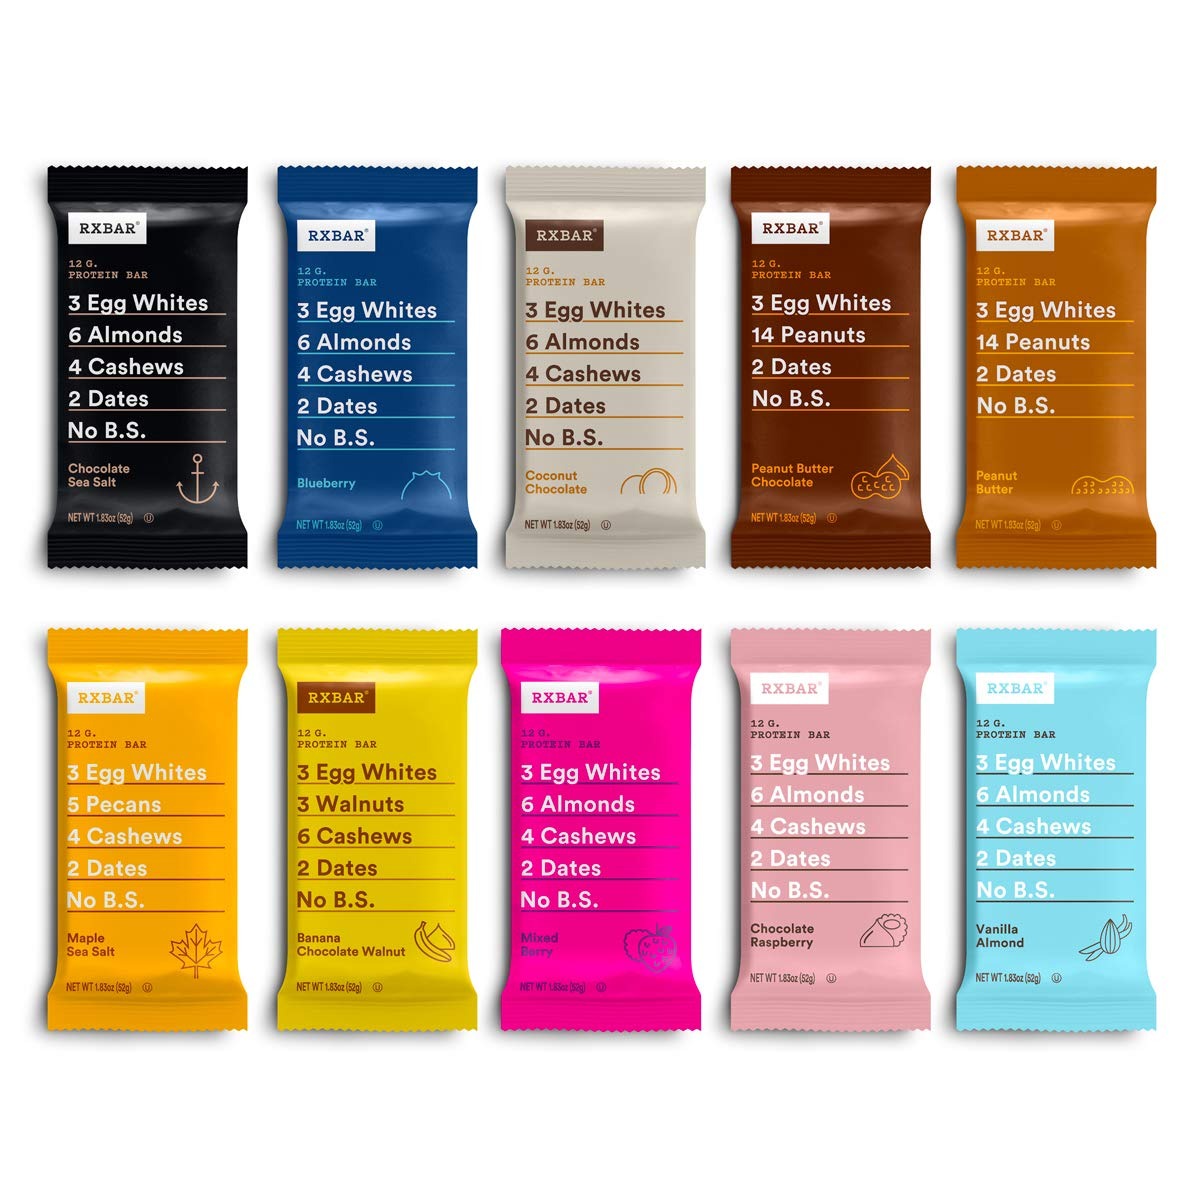
Item Name: RXBAR Protein Bar, Variety Pack, 10 Flavors, 55oz Box (30 Bars)
Bullet Point 1: A REAL FOOD PROTEIN BAR: RXBAR Protein Bars are made with real food ingredients - egg whites for protein, dates to bind, and nuts for texture. Contains 12g of protein, 5g fiber, and is gluten free.
Bullet Point 2: ANYTIME HIGH PROTEIN SNACK: Enjoy this real food protein bar at breakfast time, lunch time, or as a pre or post workout snack. Eat the whole snack bar or save some for later.
Bullet Point 3: GLUTEN-FREE AND GUILT-FREE SNACK: Pre workout, check. Post workout, check. Guilt and gluten free, double check. RXBAR is the perfect protein bar for any healthy lifestyle.
Bullet Point 4: ON-THE-GO PROTEIN PACKED FUEL: RXBAR protein bars are great for the office, as an on-the-go snack, or just as a wholesome treat. Grab one bar for a 12g protein pre or post workout snack and get the energy you need.
Bullet Point 5: WE'RE THE BAR THAT RAISED THE PROTEIN BAR, BAR: At RXBAR, we make protein bars. Simple real food ingredients, delicious flavors, and no B.S. Other protein bar, energy bar, and breakfast bar brands can't compare.
Value: 54.9
Unit: Ounce

Price: 46.38